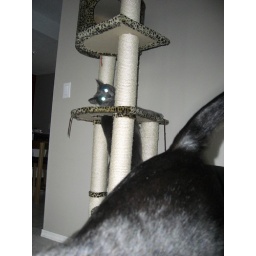
Just watching a little of the power struggle my two cats get into over the cat tree.